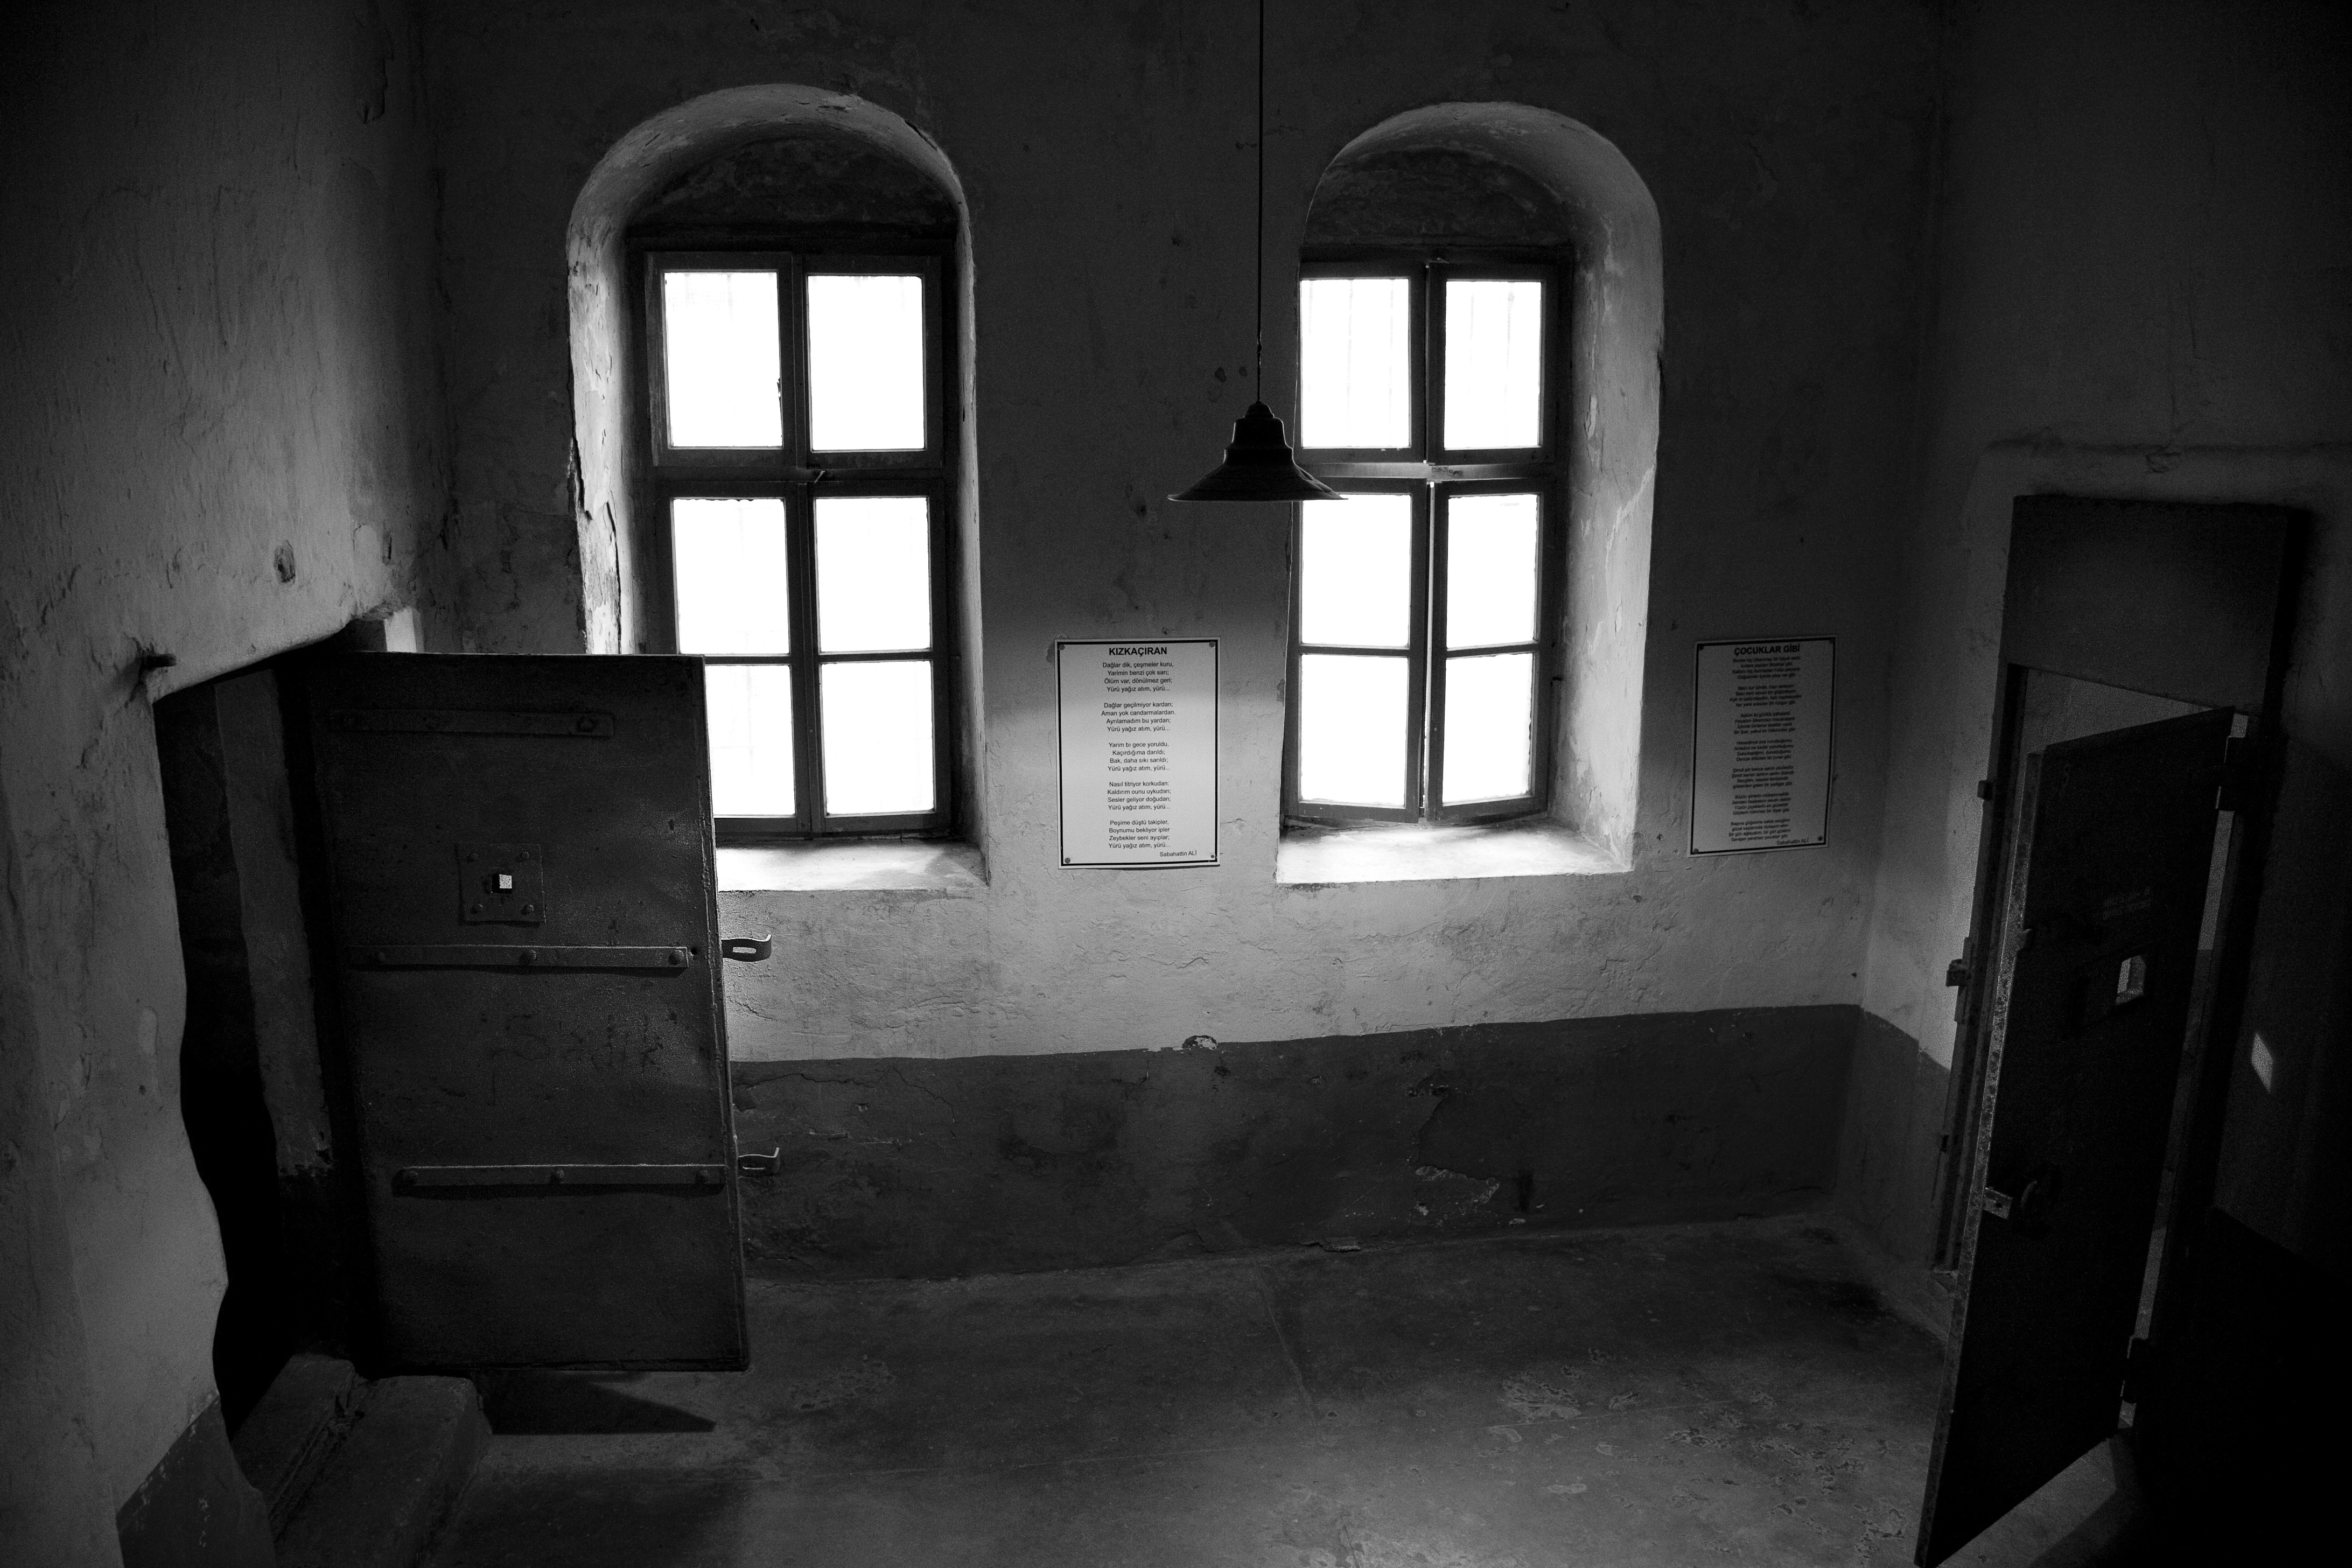
light, black and white, white, photography, house, window, museum, shadow, darkness, black, monochrome, lighting, door, turkey, prison, shape, cell, monochrome photography, film noir, sinop